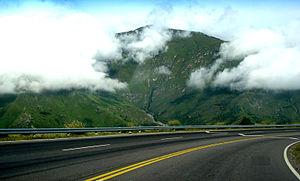
La province de Jujuy est une province argentine, située dans le nord-ouest du pays, limitée à l'est et au sud par la province de Salta, à l'ouest par le Chili et au nord par la Bolivie. Sa capitale est San Salvador de Jujuy.